Wave-dissipating concrete block

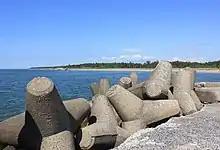
Tetrapods used to protect a seawall

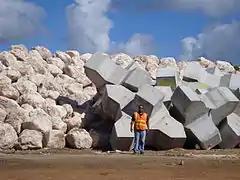
Large interlocked Xblocs in a trial placement

A wave-dissipating concrete block is a naturally or manually interlocking concrete structure designed and employed to minimize the effects of wave action upon shores and shoreline structures, such as quays and jetties.